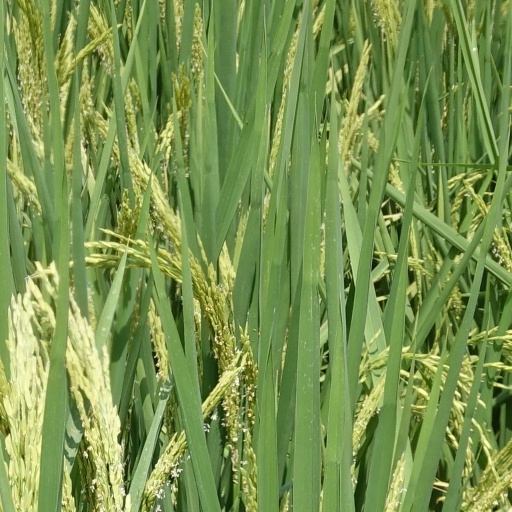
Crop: rice